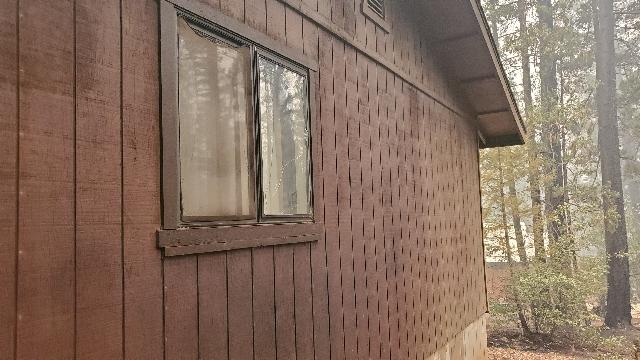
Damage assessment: affected